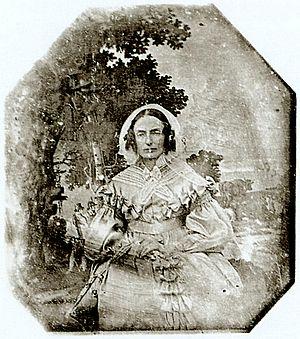
La période Biedermeier [ˈbiːdɐˌmaɪ̯ɐ] s'étend de 1815 à 1848 dans les États de la Confédération germanique et dans l'Empire d'Autriche. En politique, elle est liée à la Restauration allemande et au développement de ces États après la période napoléonienne et le Congrès de Vienne.